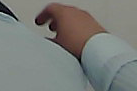
Product: rexona_spray